Gooseberry Hill, Western Australia

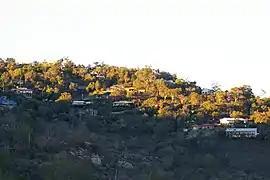
Gooseberry Hill viewed fromthe Kalamunda Zig Zag

Gooseberry Hill is a suburb of Perth, Western Australia, located within the City of Kalamunda. It is the site of Gooseberry Hill National Park.